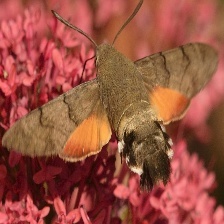
Species: HUMMING BIRD HAWK MOTH